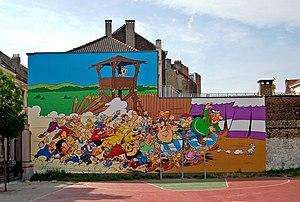
Personnages de bande dessinée, Astérix et Obélix de Goscinny &amp